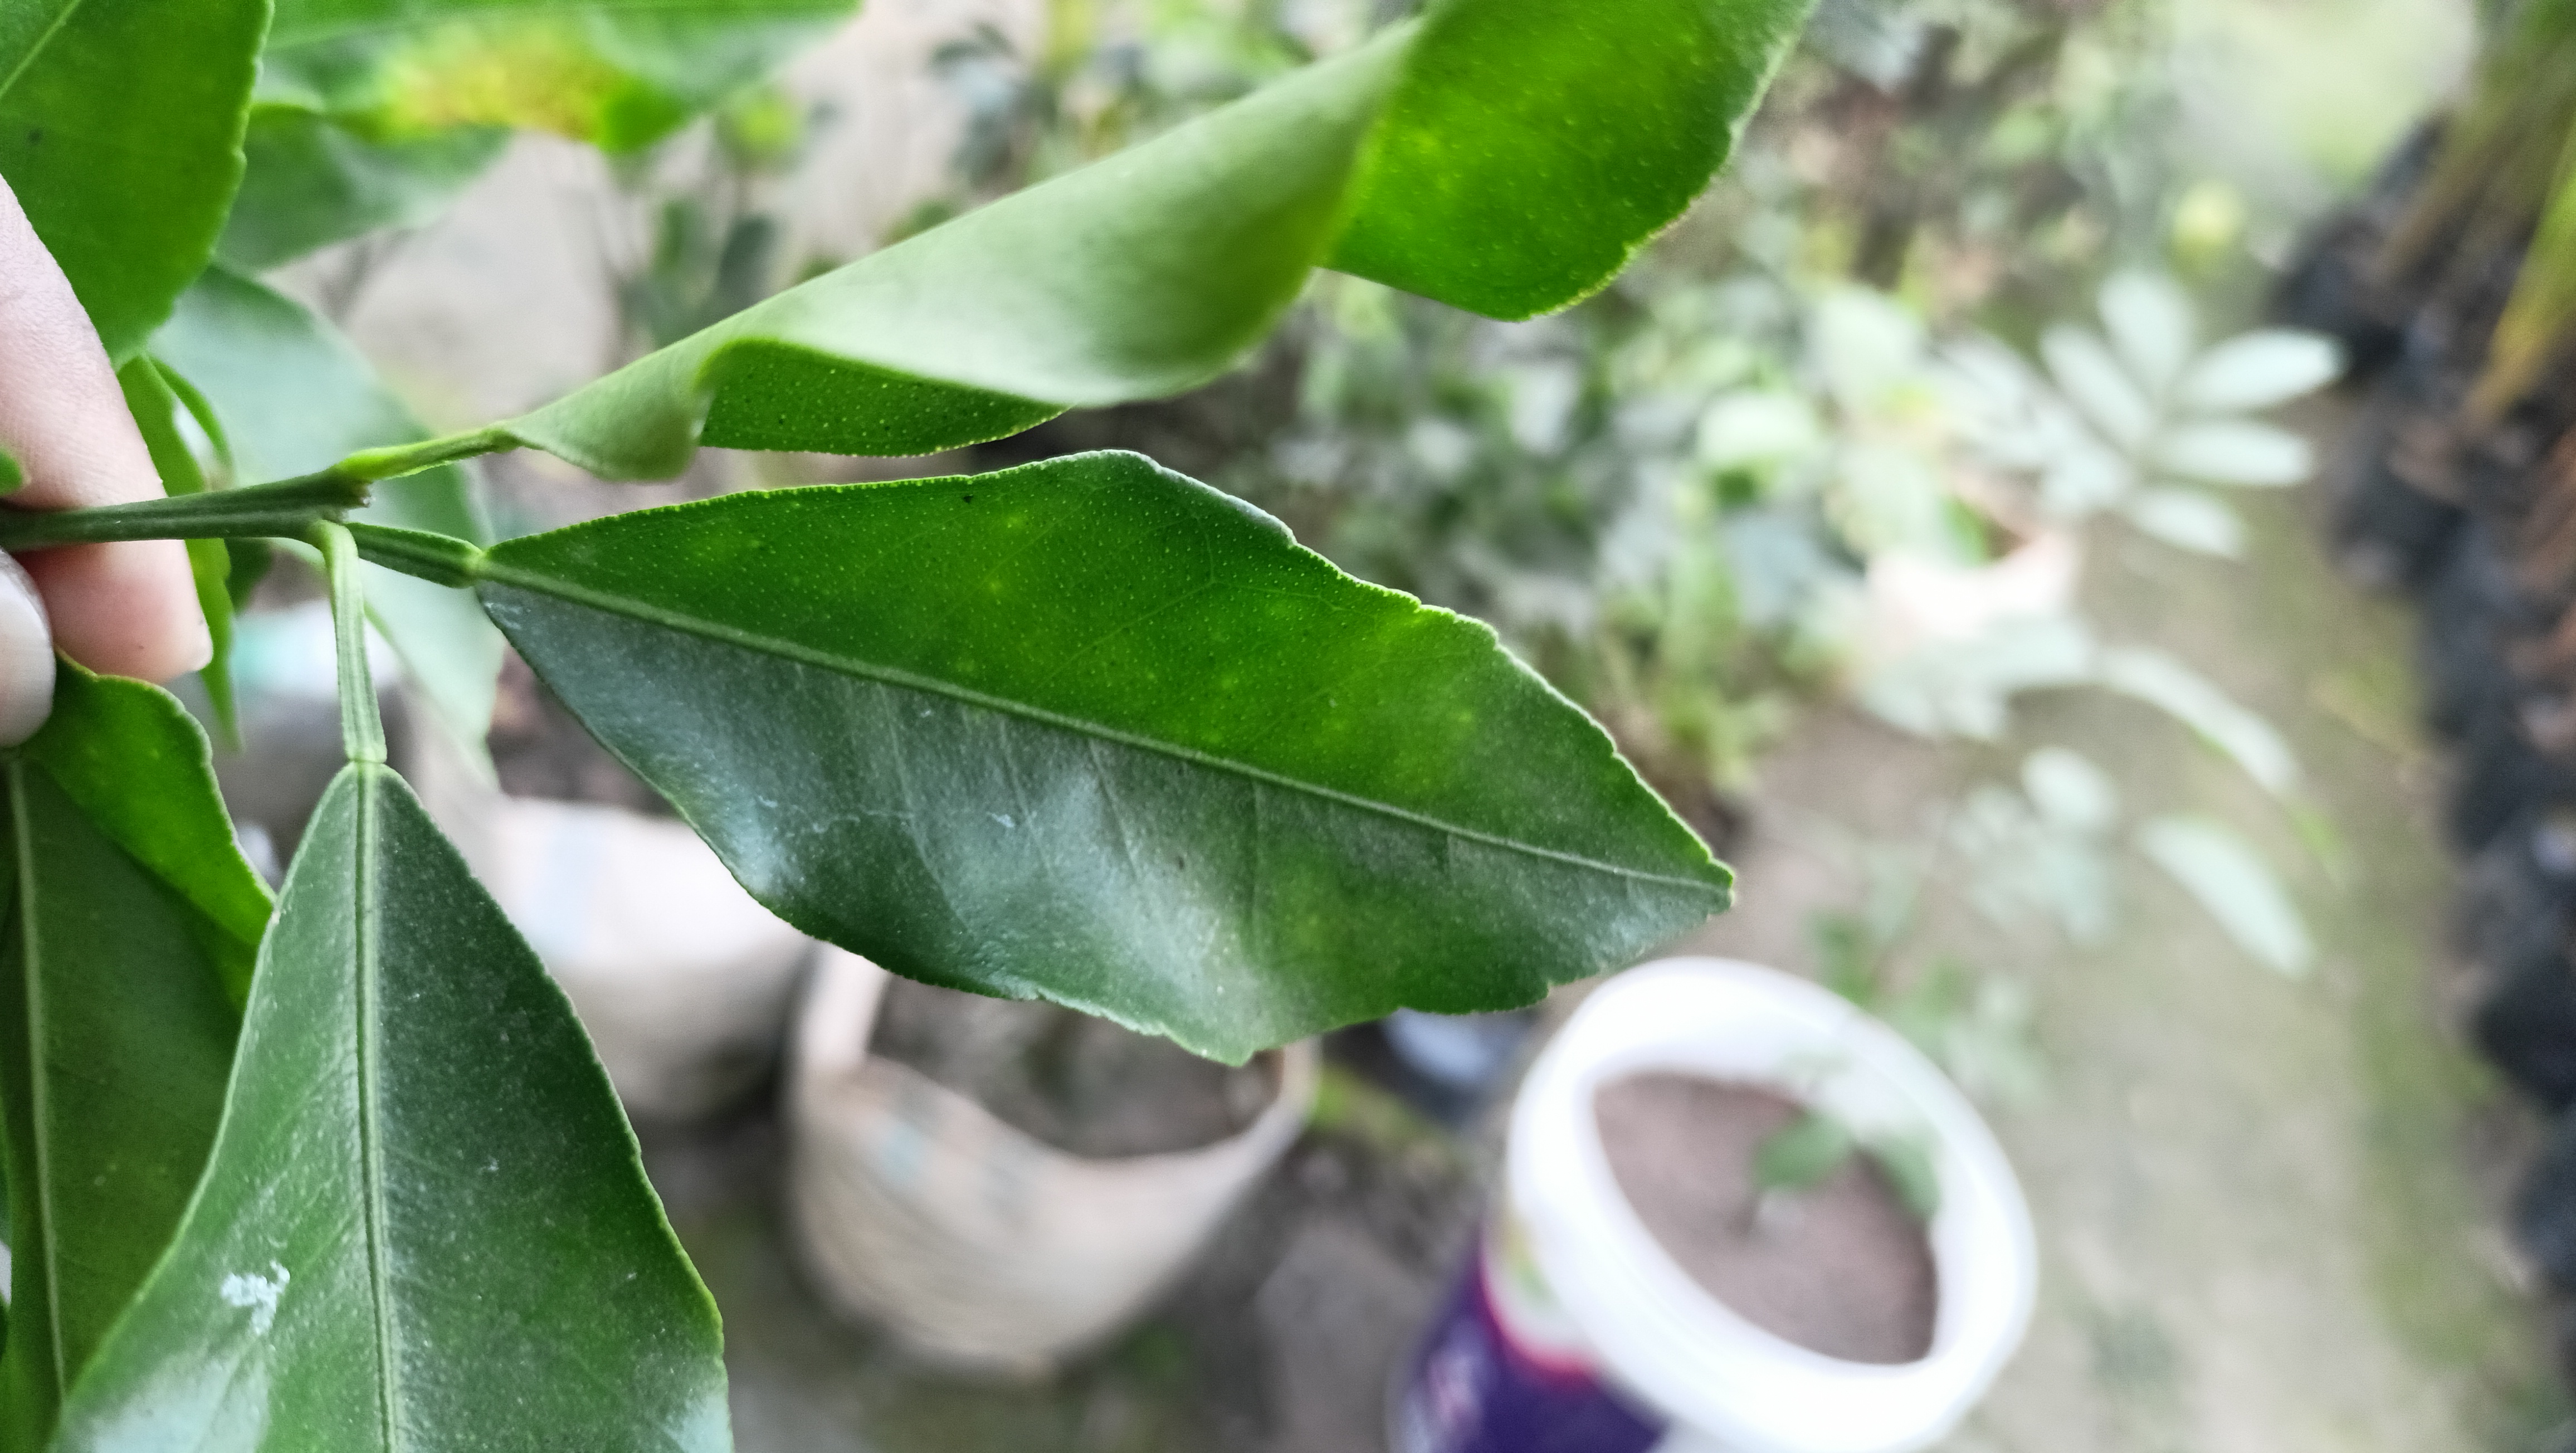
Mandarin leaf variety: Darjeling